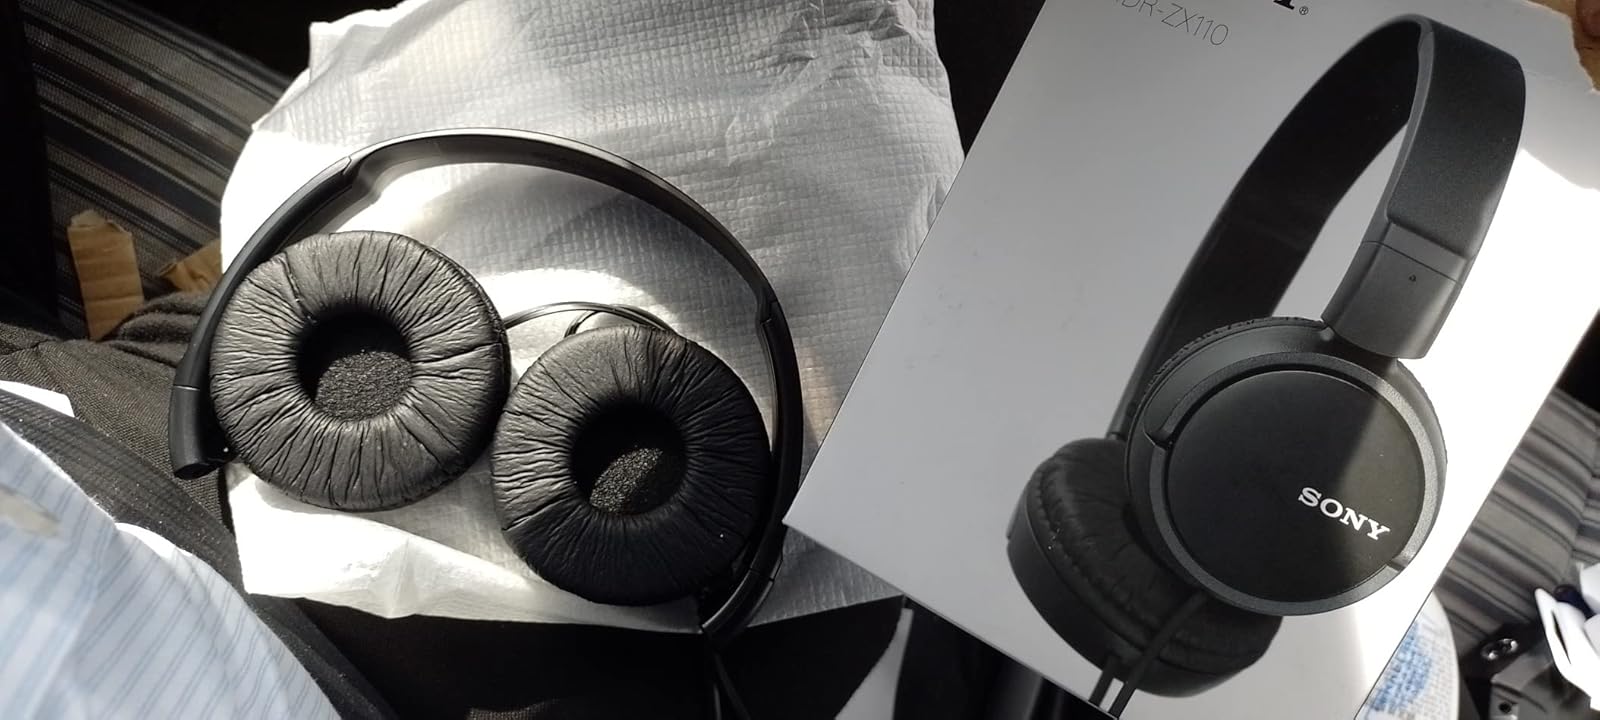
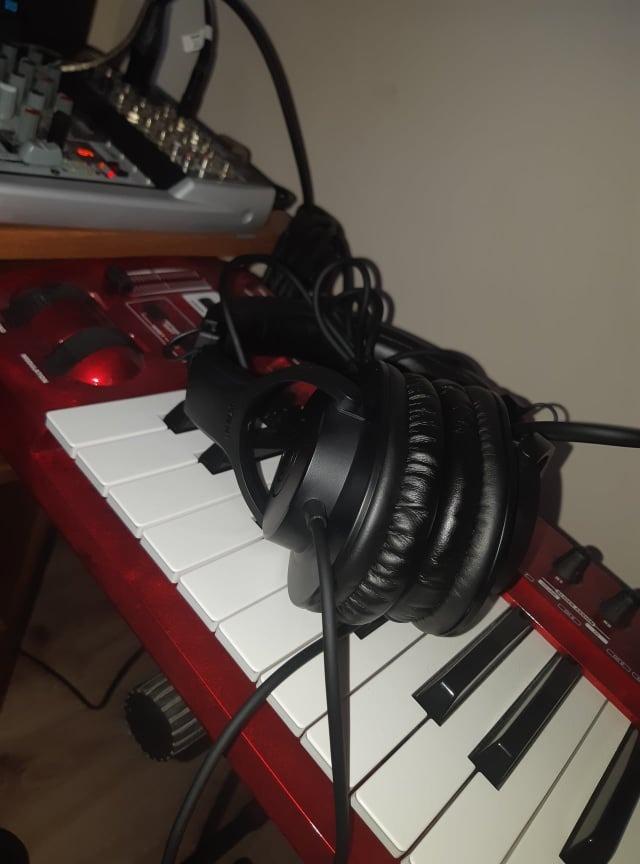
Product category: headphones
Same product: no